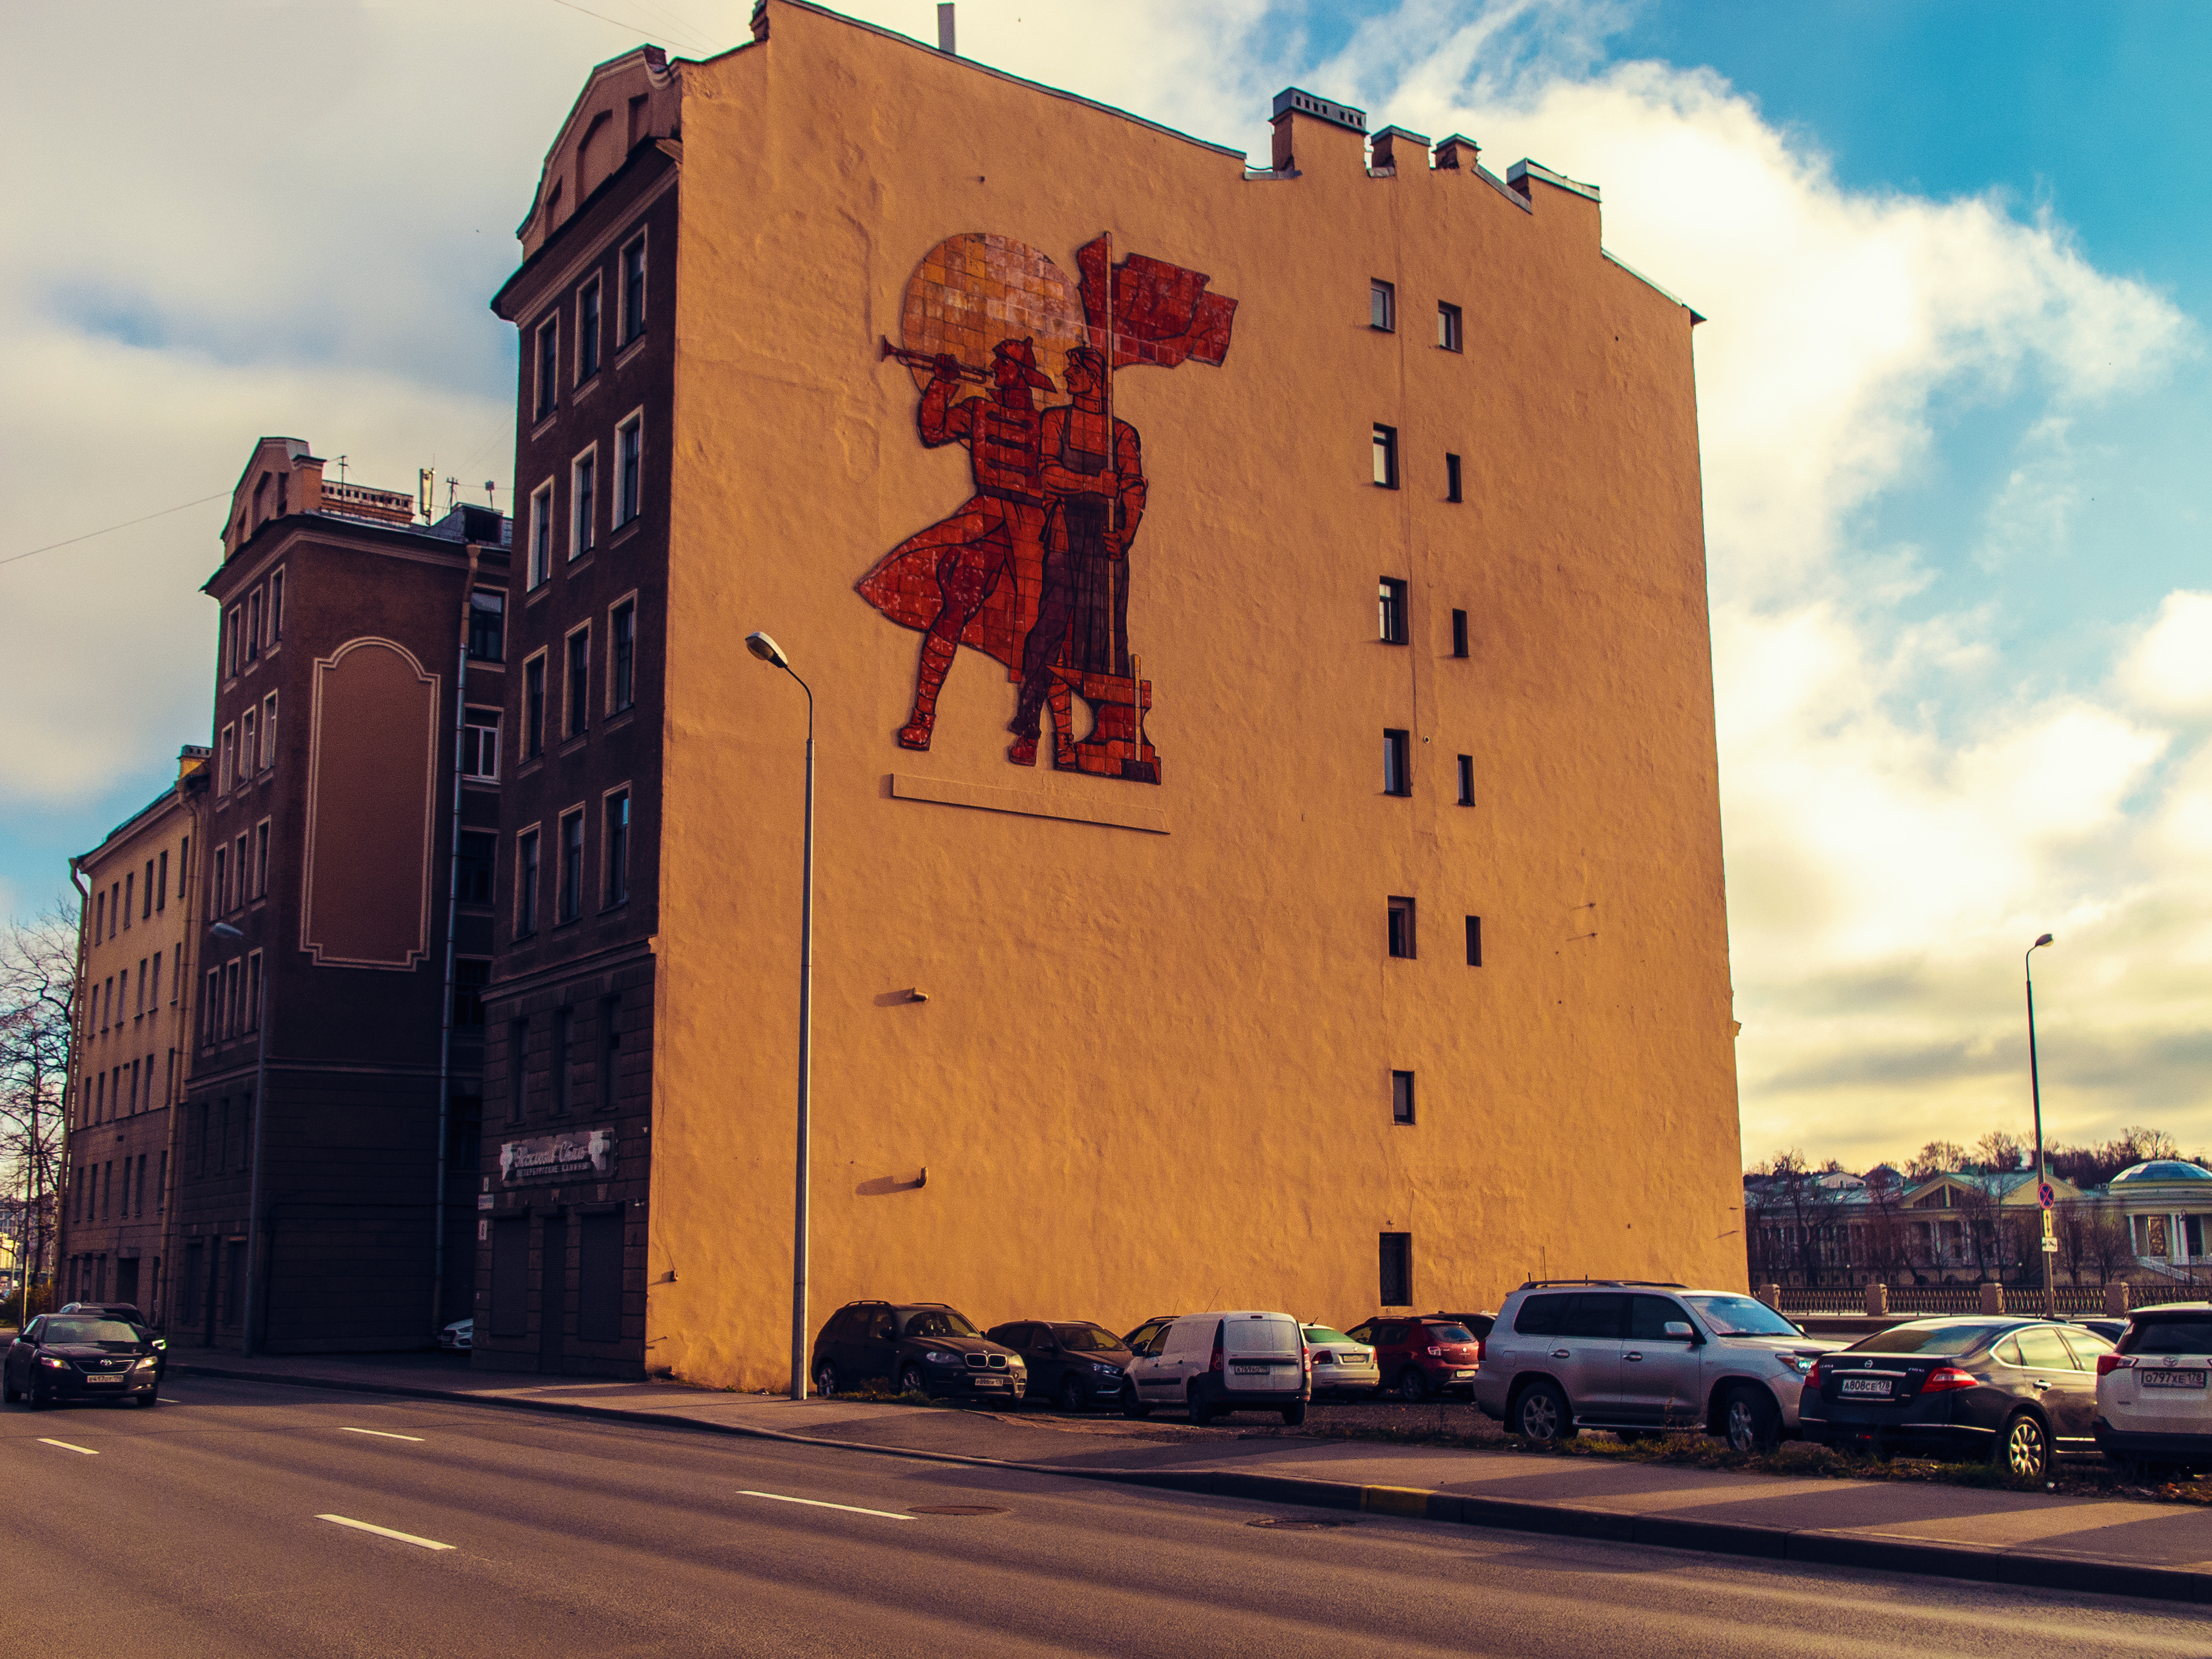
images, sky, cloud, building, tire, car, wheel, vehicle, window, street light, tower block, road surface, asphalt, art, neighbourhood, condominium, facade, morning, city, urban design, urban area, commercial building, house, road, motor vehicle, tower, street, metropolis, automotive exterior, mixed use, mural, headquarters, landscape, font, advertising, brick, signage, downtown, metal, traffic, visual arts, apartment, corporate headquarters, transport, graffiti, evening, luxury vehicle, suburb